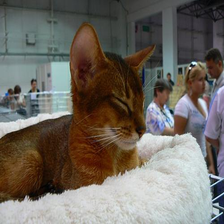
Species: cat
Breed: Abyssinian